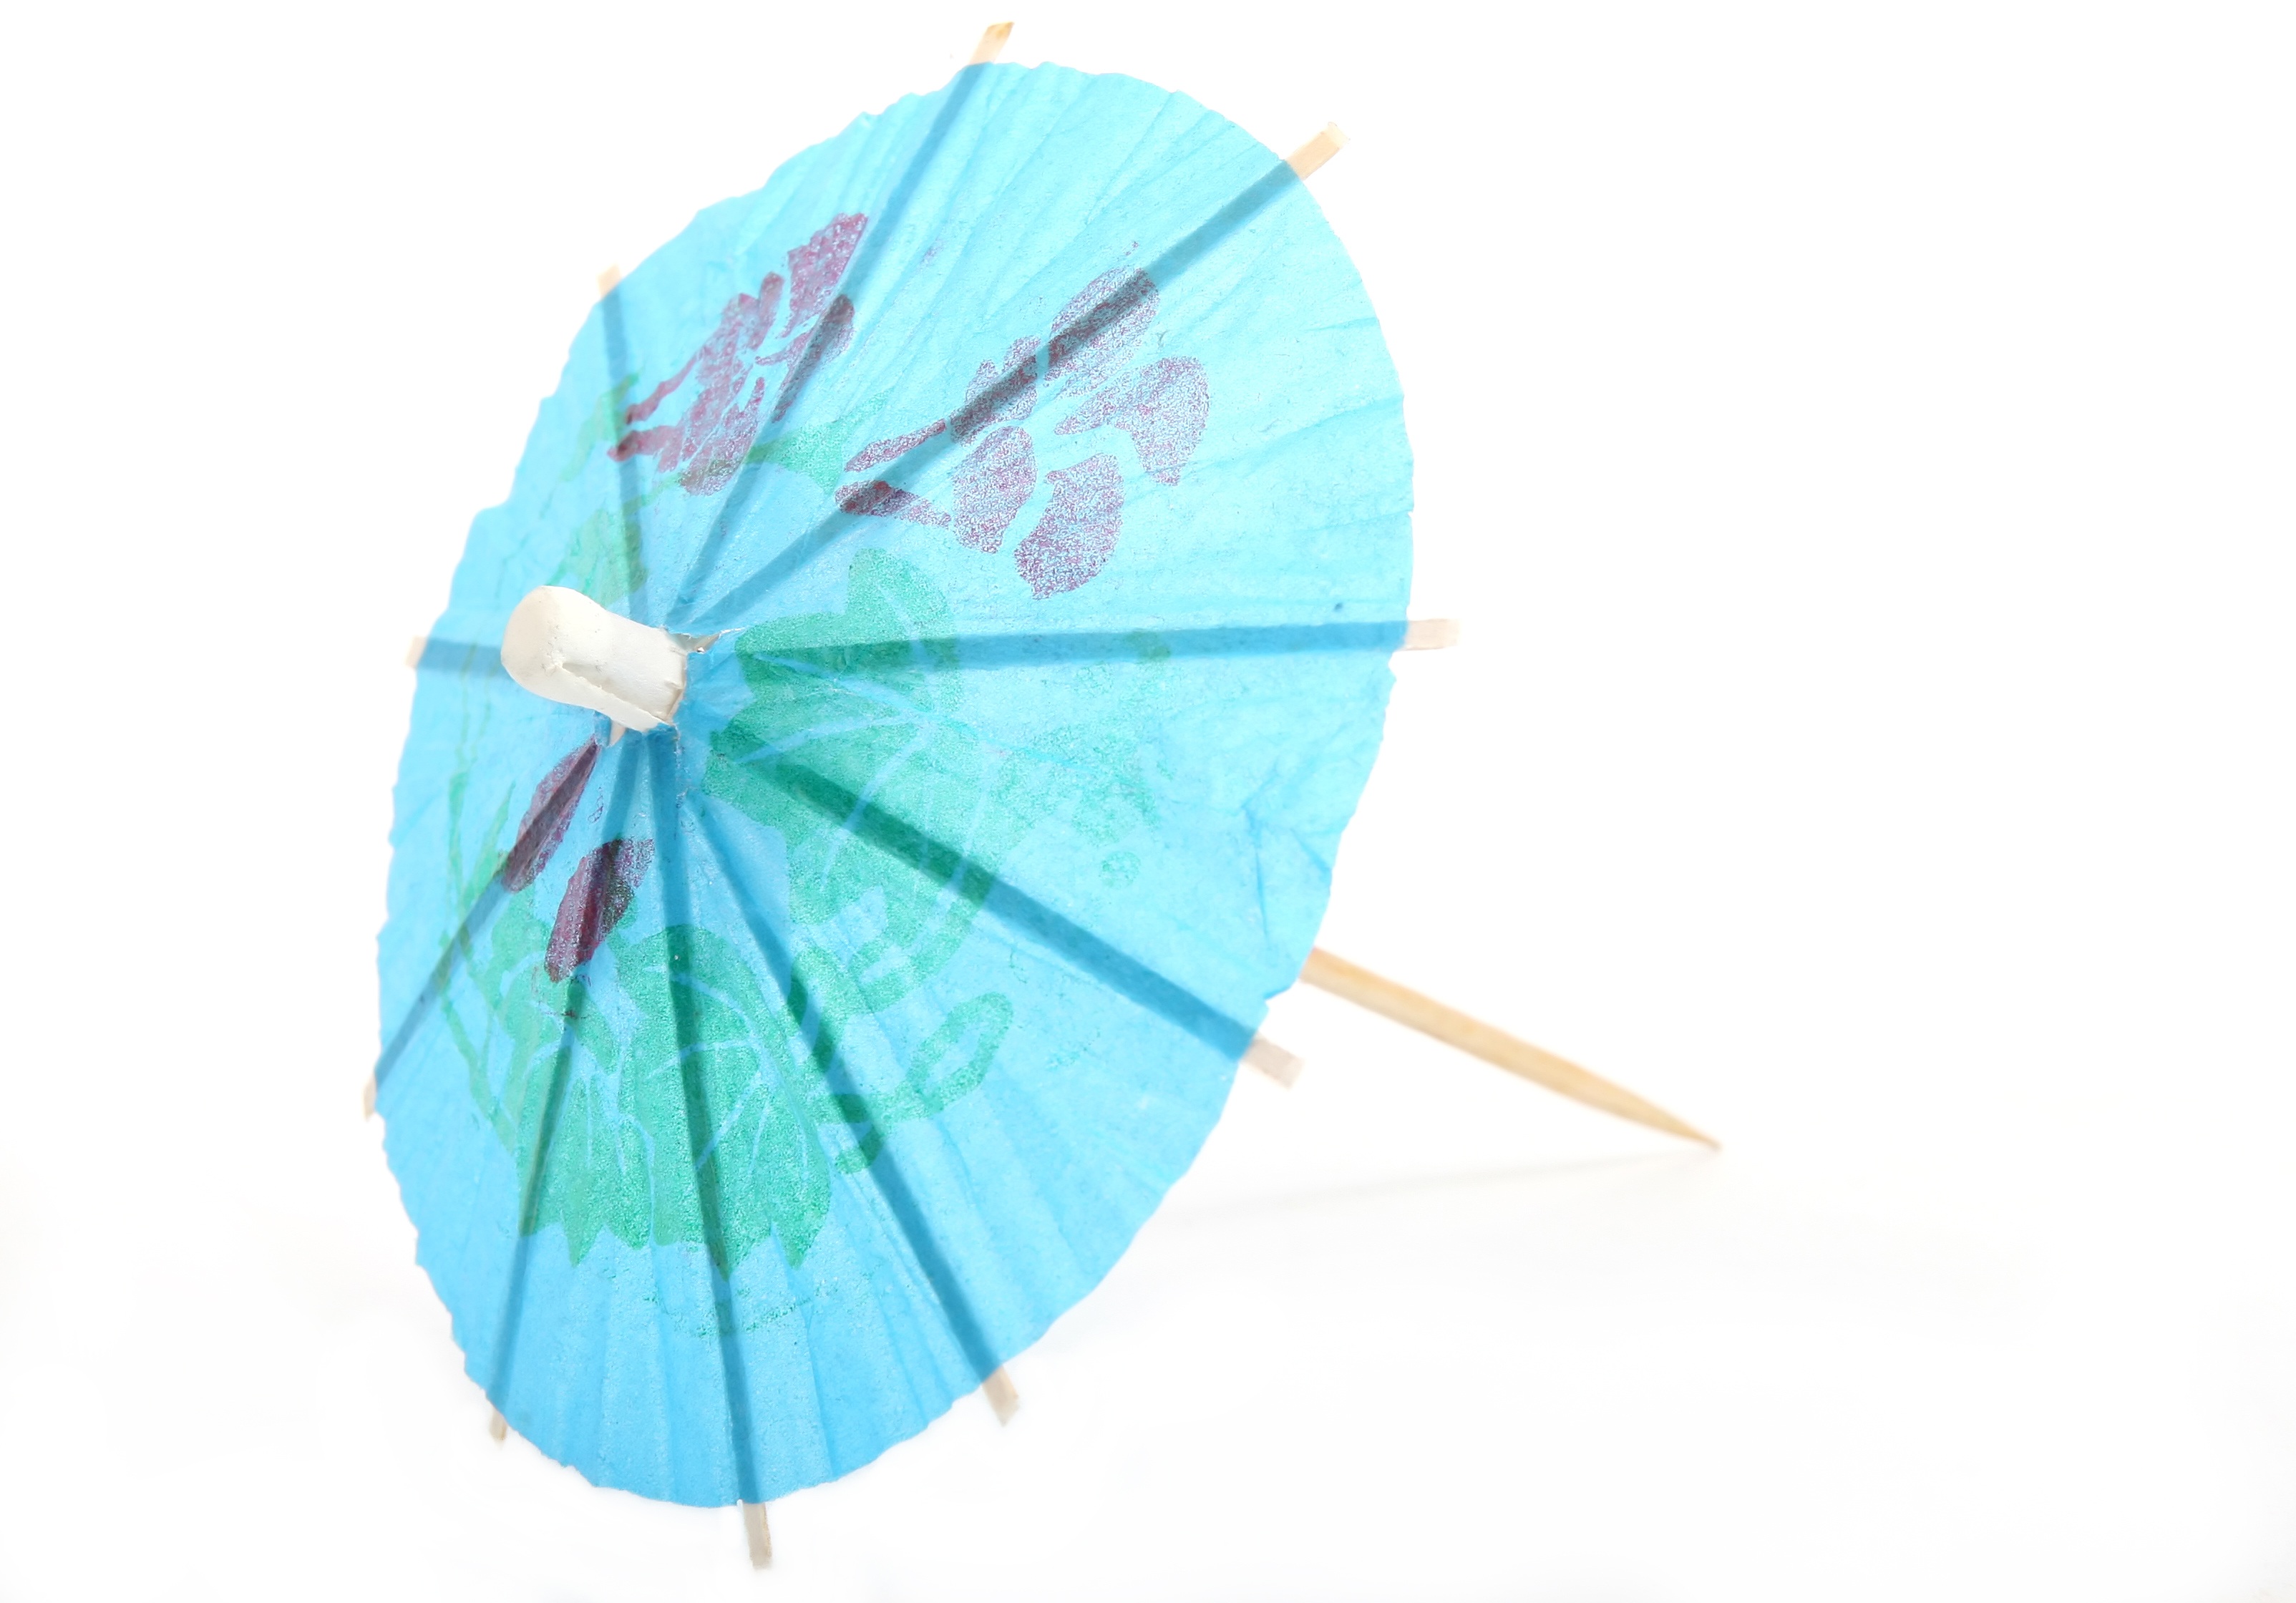
path, outline, winter, wood, white, play, rain, isolated, spring, umbrella, colourful, small, space, weather, drink, object, colorful, paper, toy, plain, alcohol, cocktail, life, cut, cutout, colour, rainy, colors, one, no, turquoise, single, still, icon, none, simple, basic, only, copy, solid, copyspace, knock, primary, fashion accessory, knockout